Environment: real
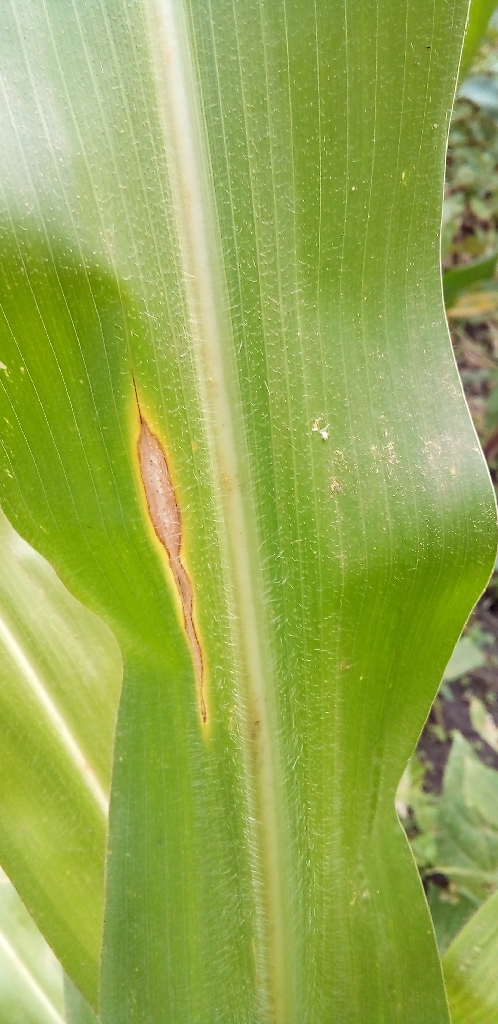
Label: northern_corn_leaf_blight